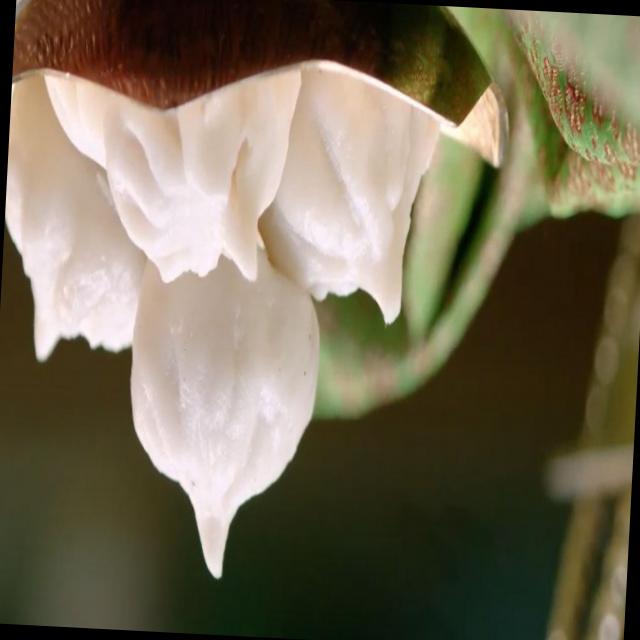
Dish: modak